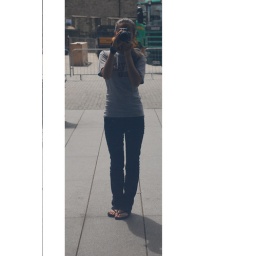
it's not a mirror actually it's an amazing building in london